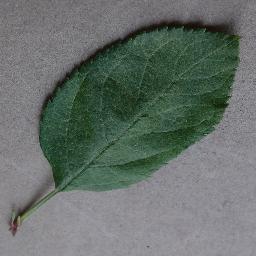
Label: Apple___healthy